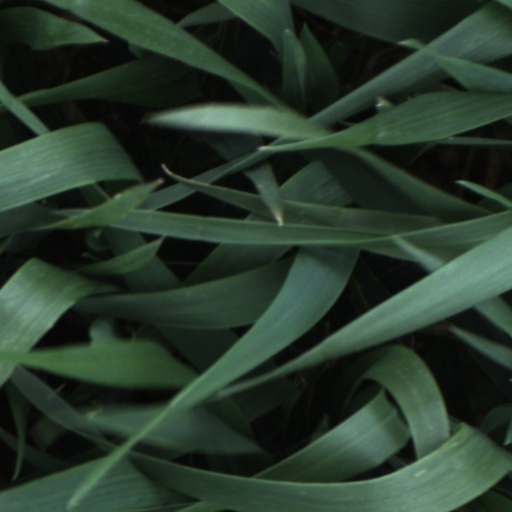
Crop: wheat